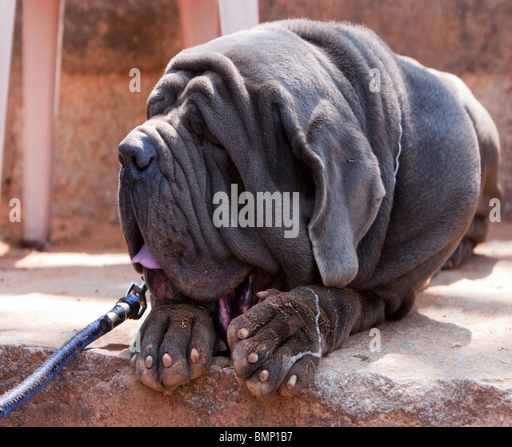
animal at a dog show